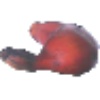
Label: red_banana